Trombone

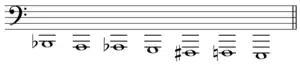
Trombone slide position "pedal tones".

The term "sackbut" refers to the early forms of the trombone commonly used during the Renaissance and Baroque eras, with a characteristically smaller, more cylindrically proportioned bore, and a less-flared bell.